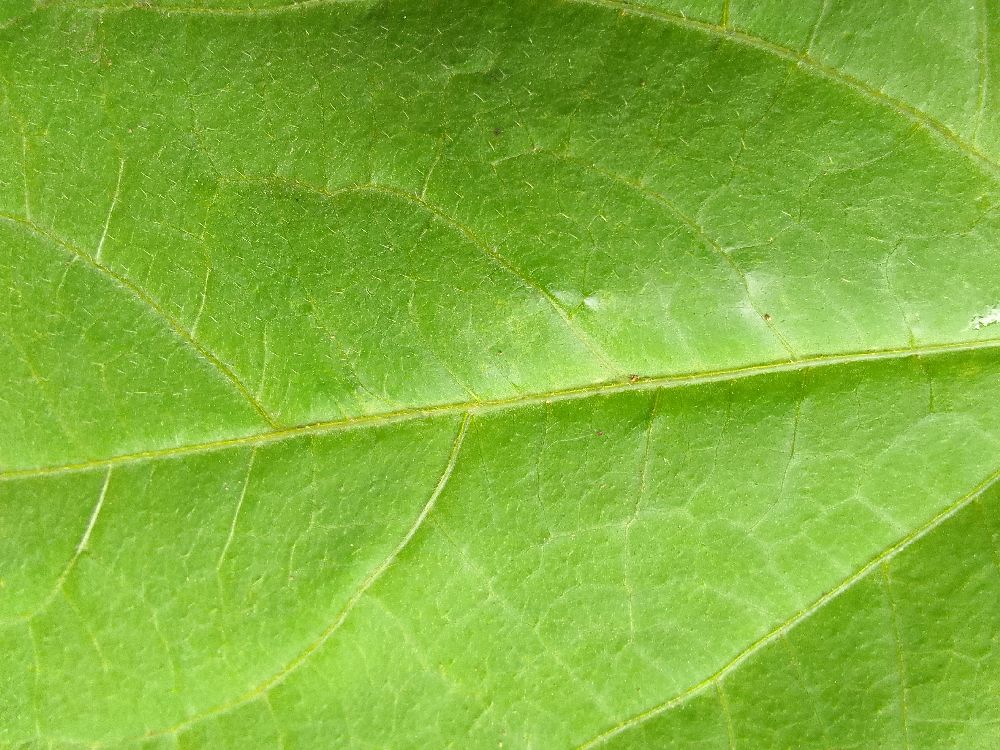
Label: healthy